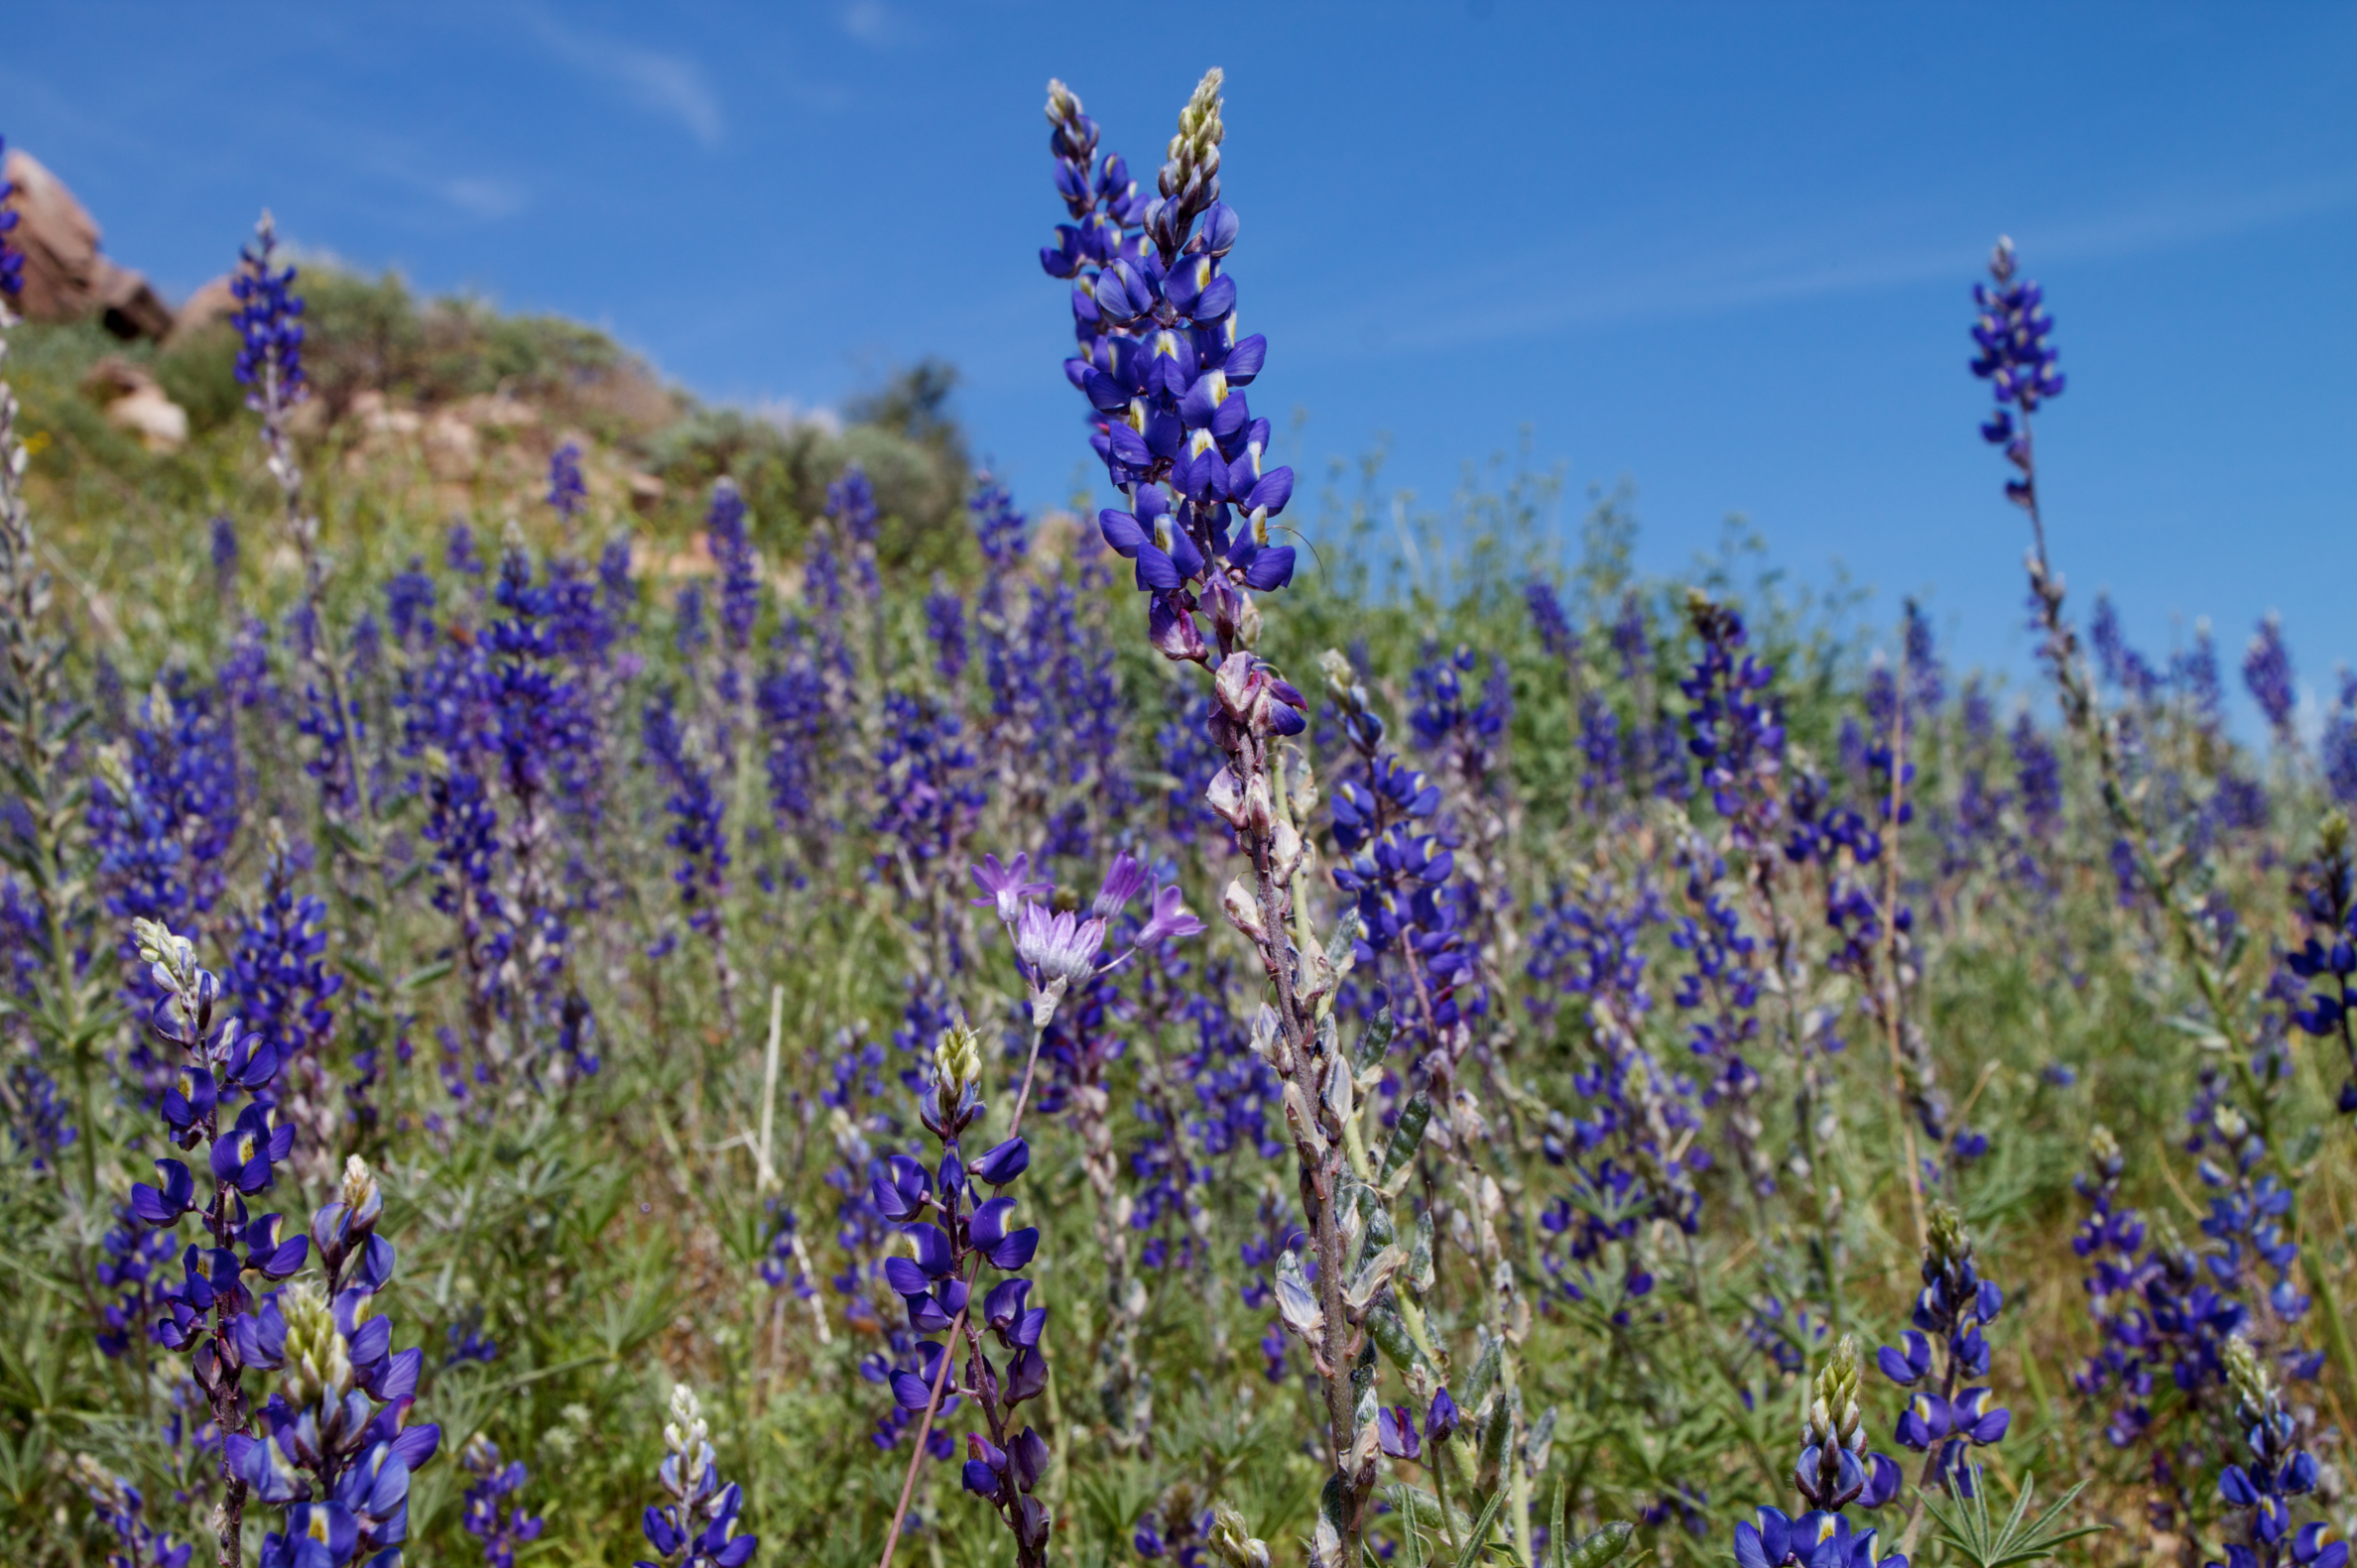
plant, field, meadow, prairie, flower, crop, flora, lavender, wildflower, bluebonnet, lupin, flowering plant, annual plant, land plant, english lavender, french lavender, hyssopus